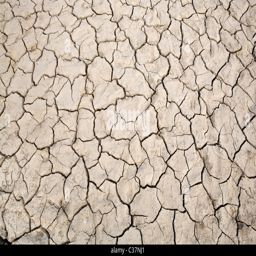
dry soil in a local village .